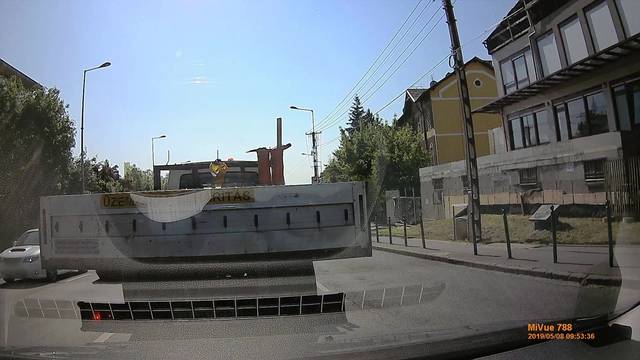
Region: Hungary
Coordinates: 47.529, 19.032